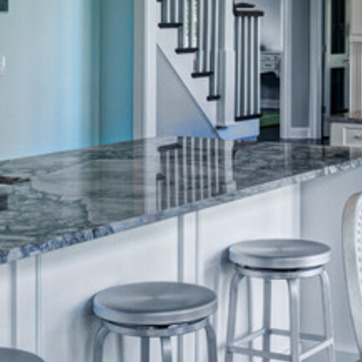
Material: polishedstone